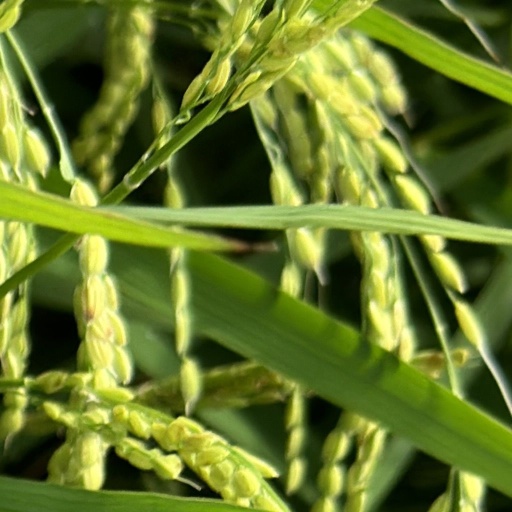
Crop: rice